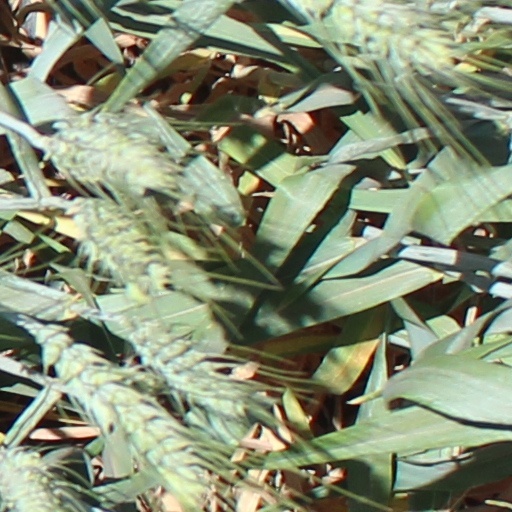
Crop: wheat